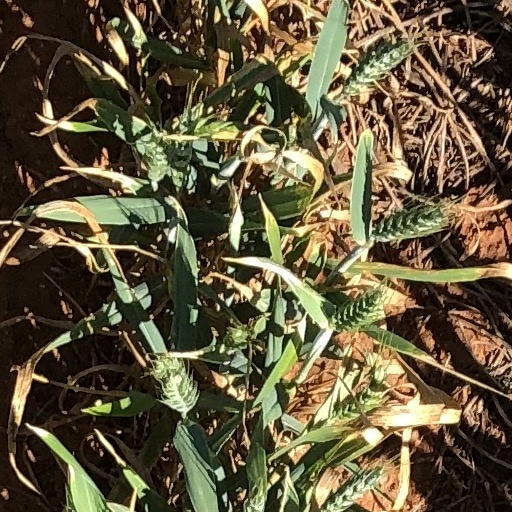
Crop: wheat